Sky position (RA, Dec in degrees): 49.502, -0.325
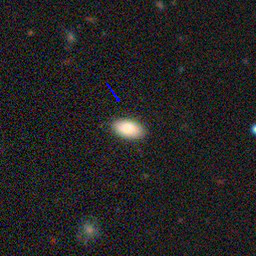
Galaxy morphology: In-between Round Smooth Galaxies